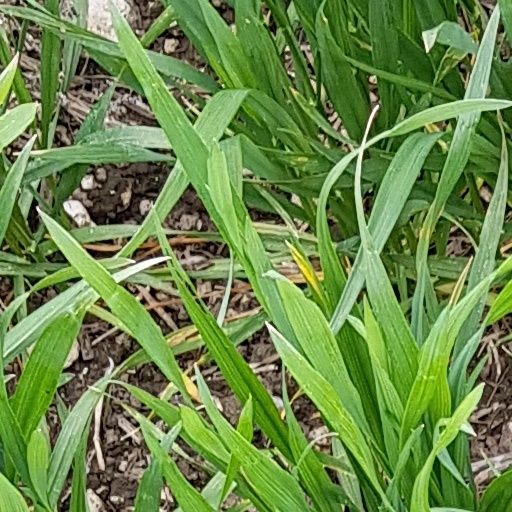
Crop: wheat